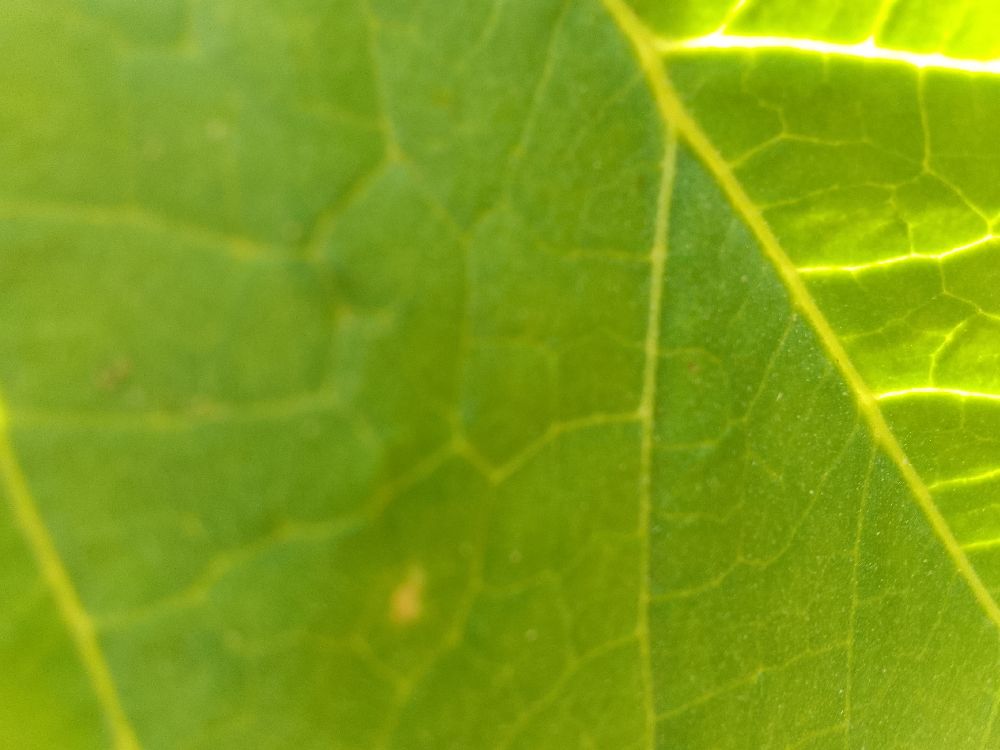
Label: healthy